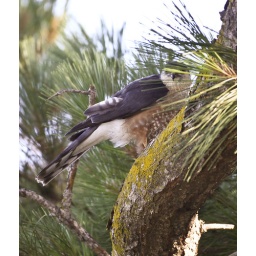
Cooper's Hawk with kill in pine tree in back yard.